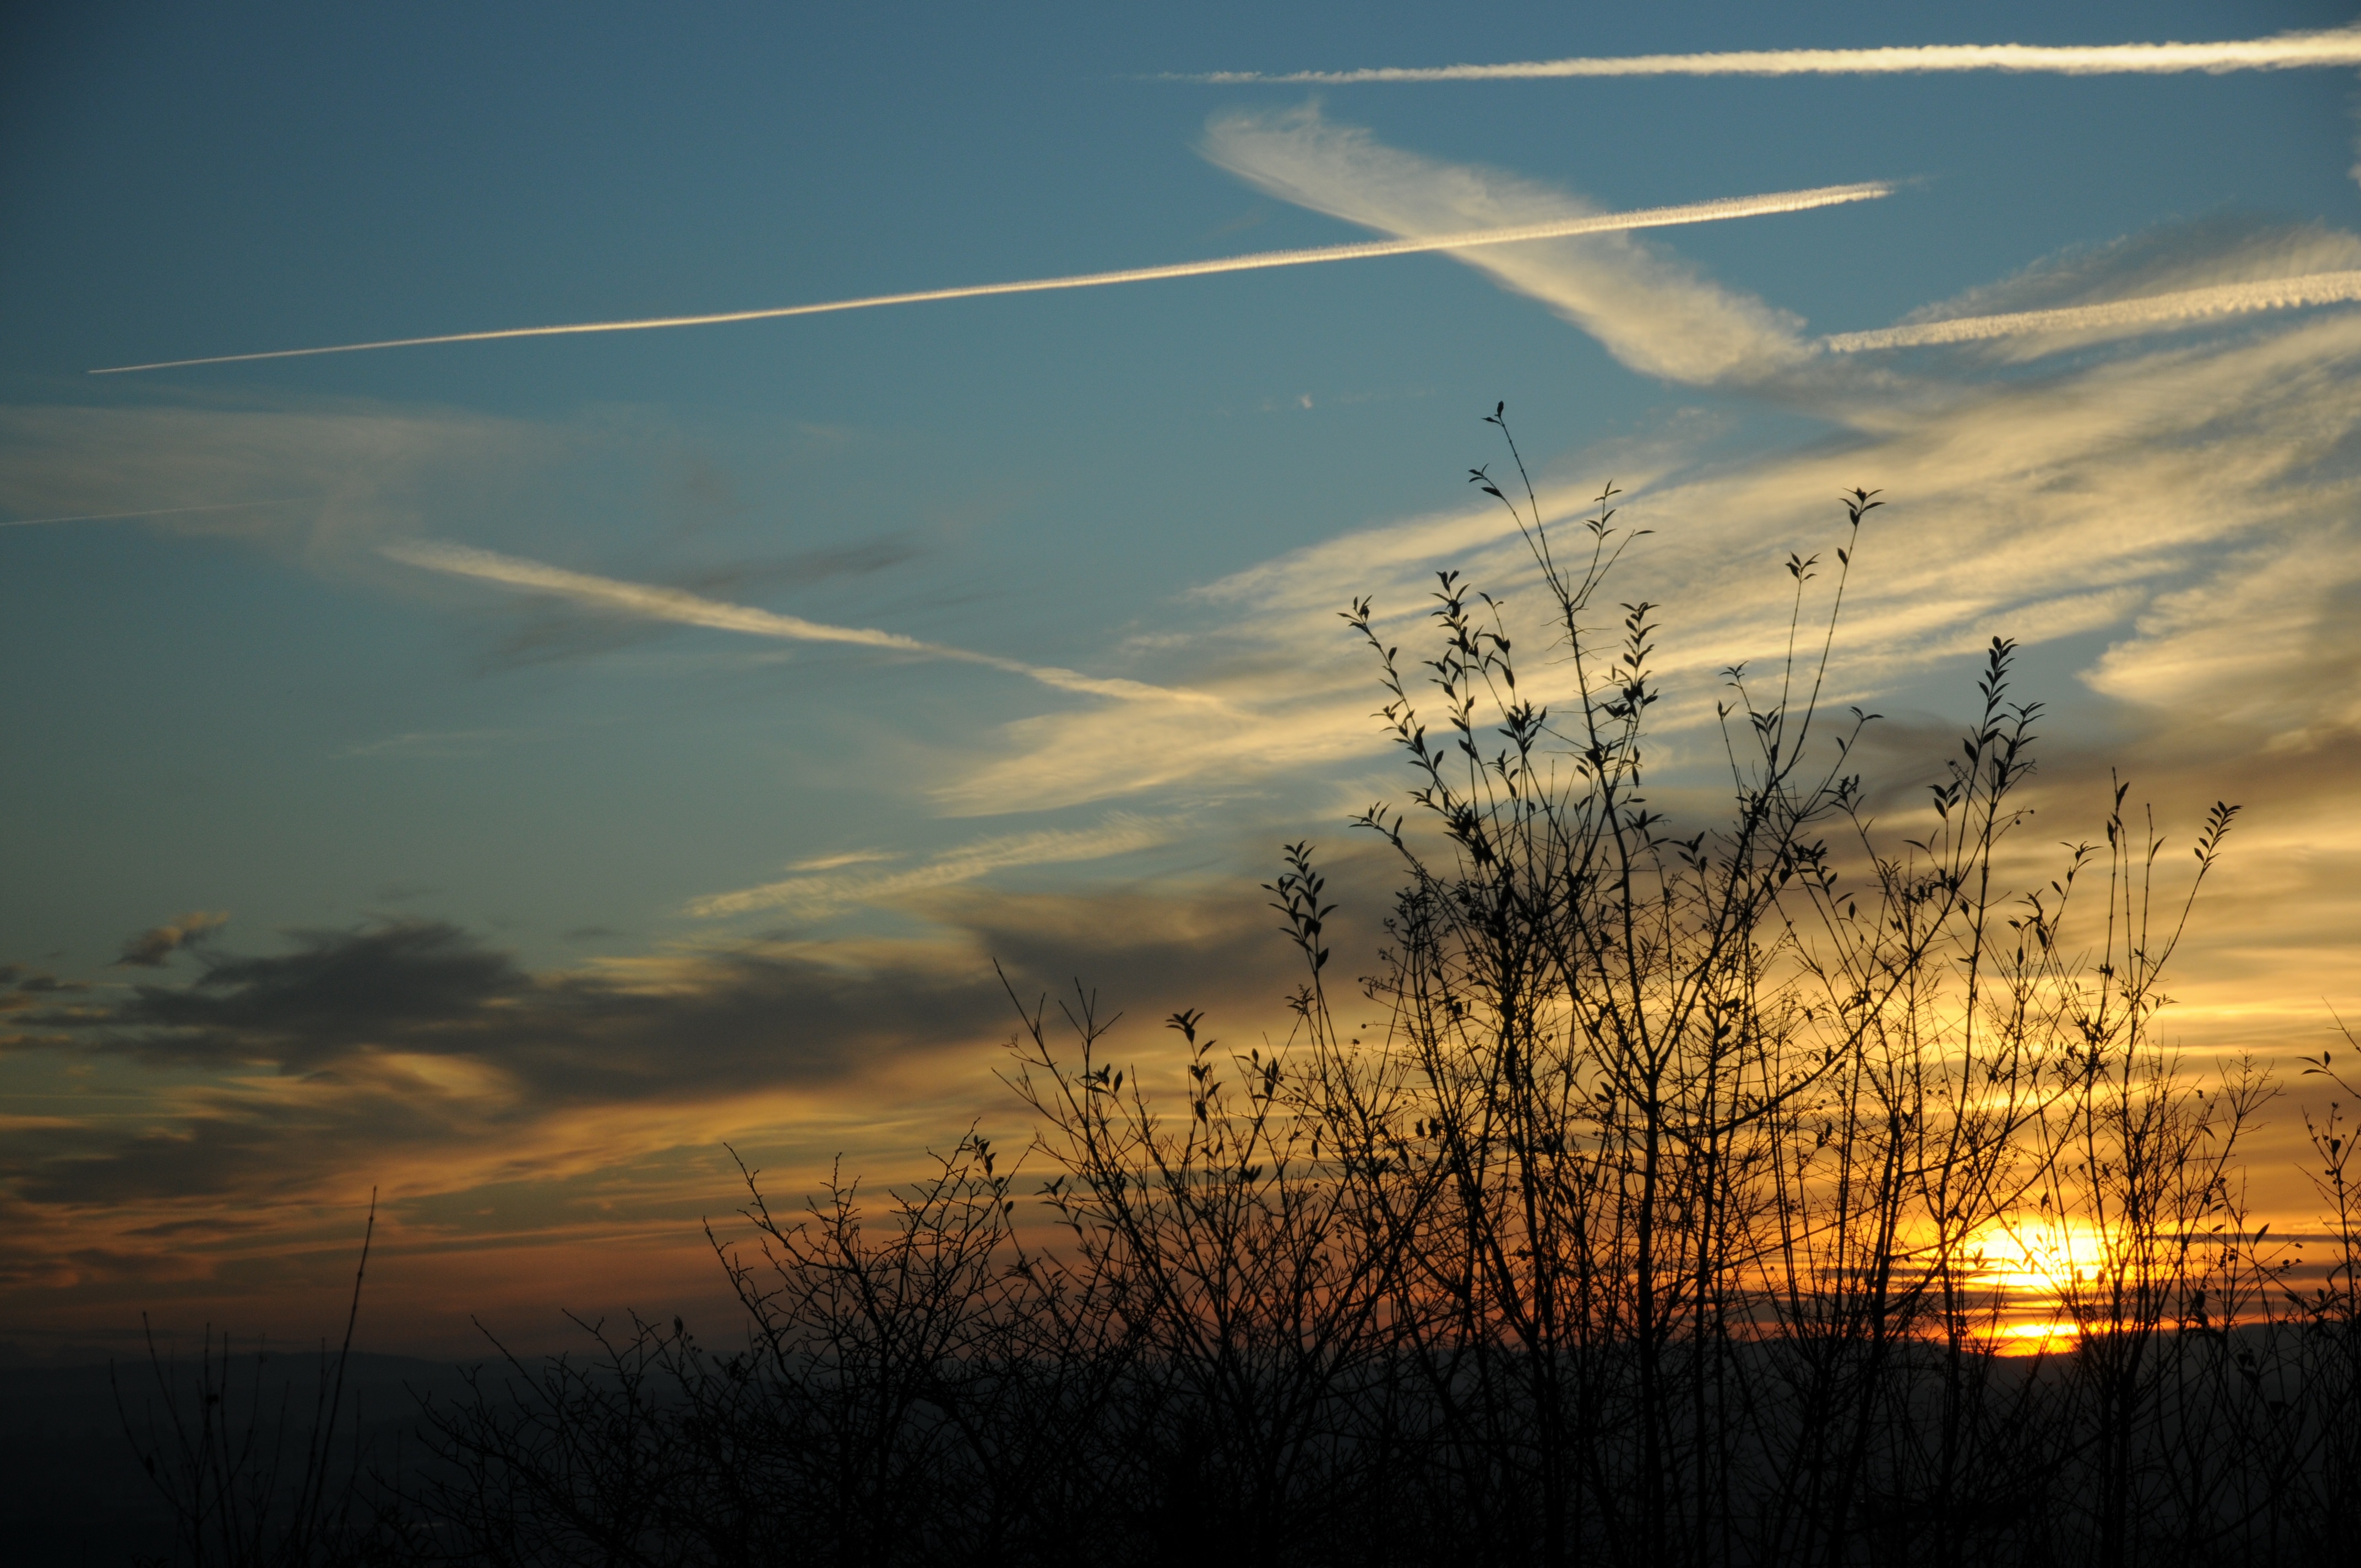
nature, horizon, light, cloud, sky, sun, sunrise, sunset, sunlight, morning, dawn, atmosphere, dusk, evening, reflection, afterglow, meteorological phenomenon, atmospheric phenomenon, atmosphere of earth